Valco

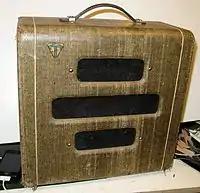
1940s Valco amplifier, made for McKinney School of Music

Valco was formed in 1940 by three business partners and former owners of the National Dobro Company; Victor Smith, Al Frost, and Louis Dopyera. The company name was a combination of the three partner's first initials (V.A.L.) plus the common abbreviation for company (Co.)